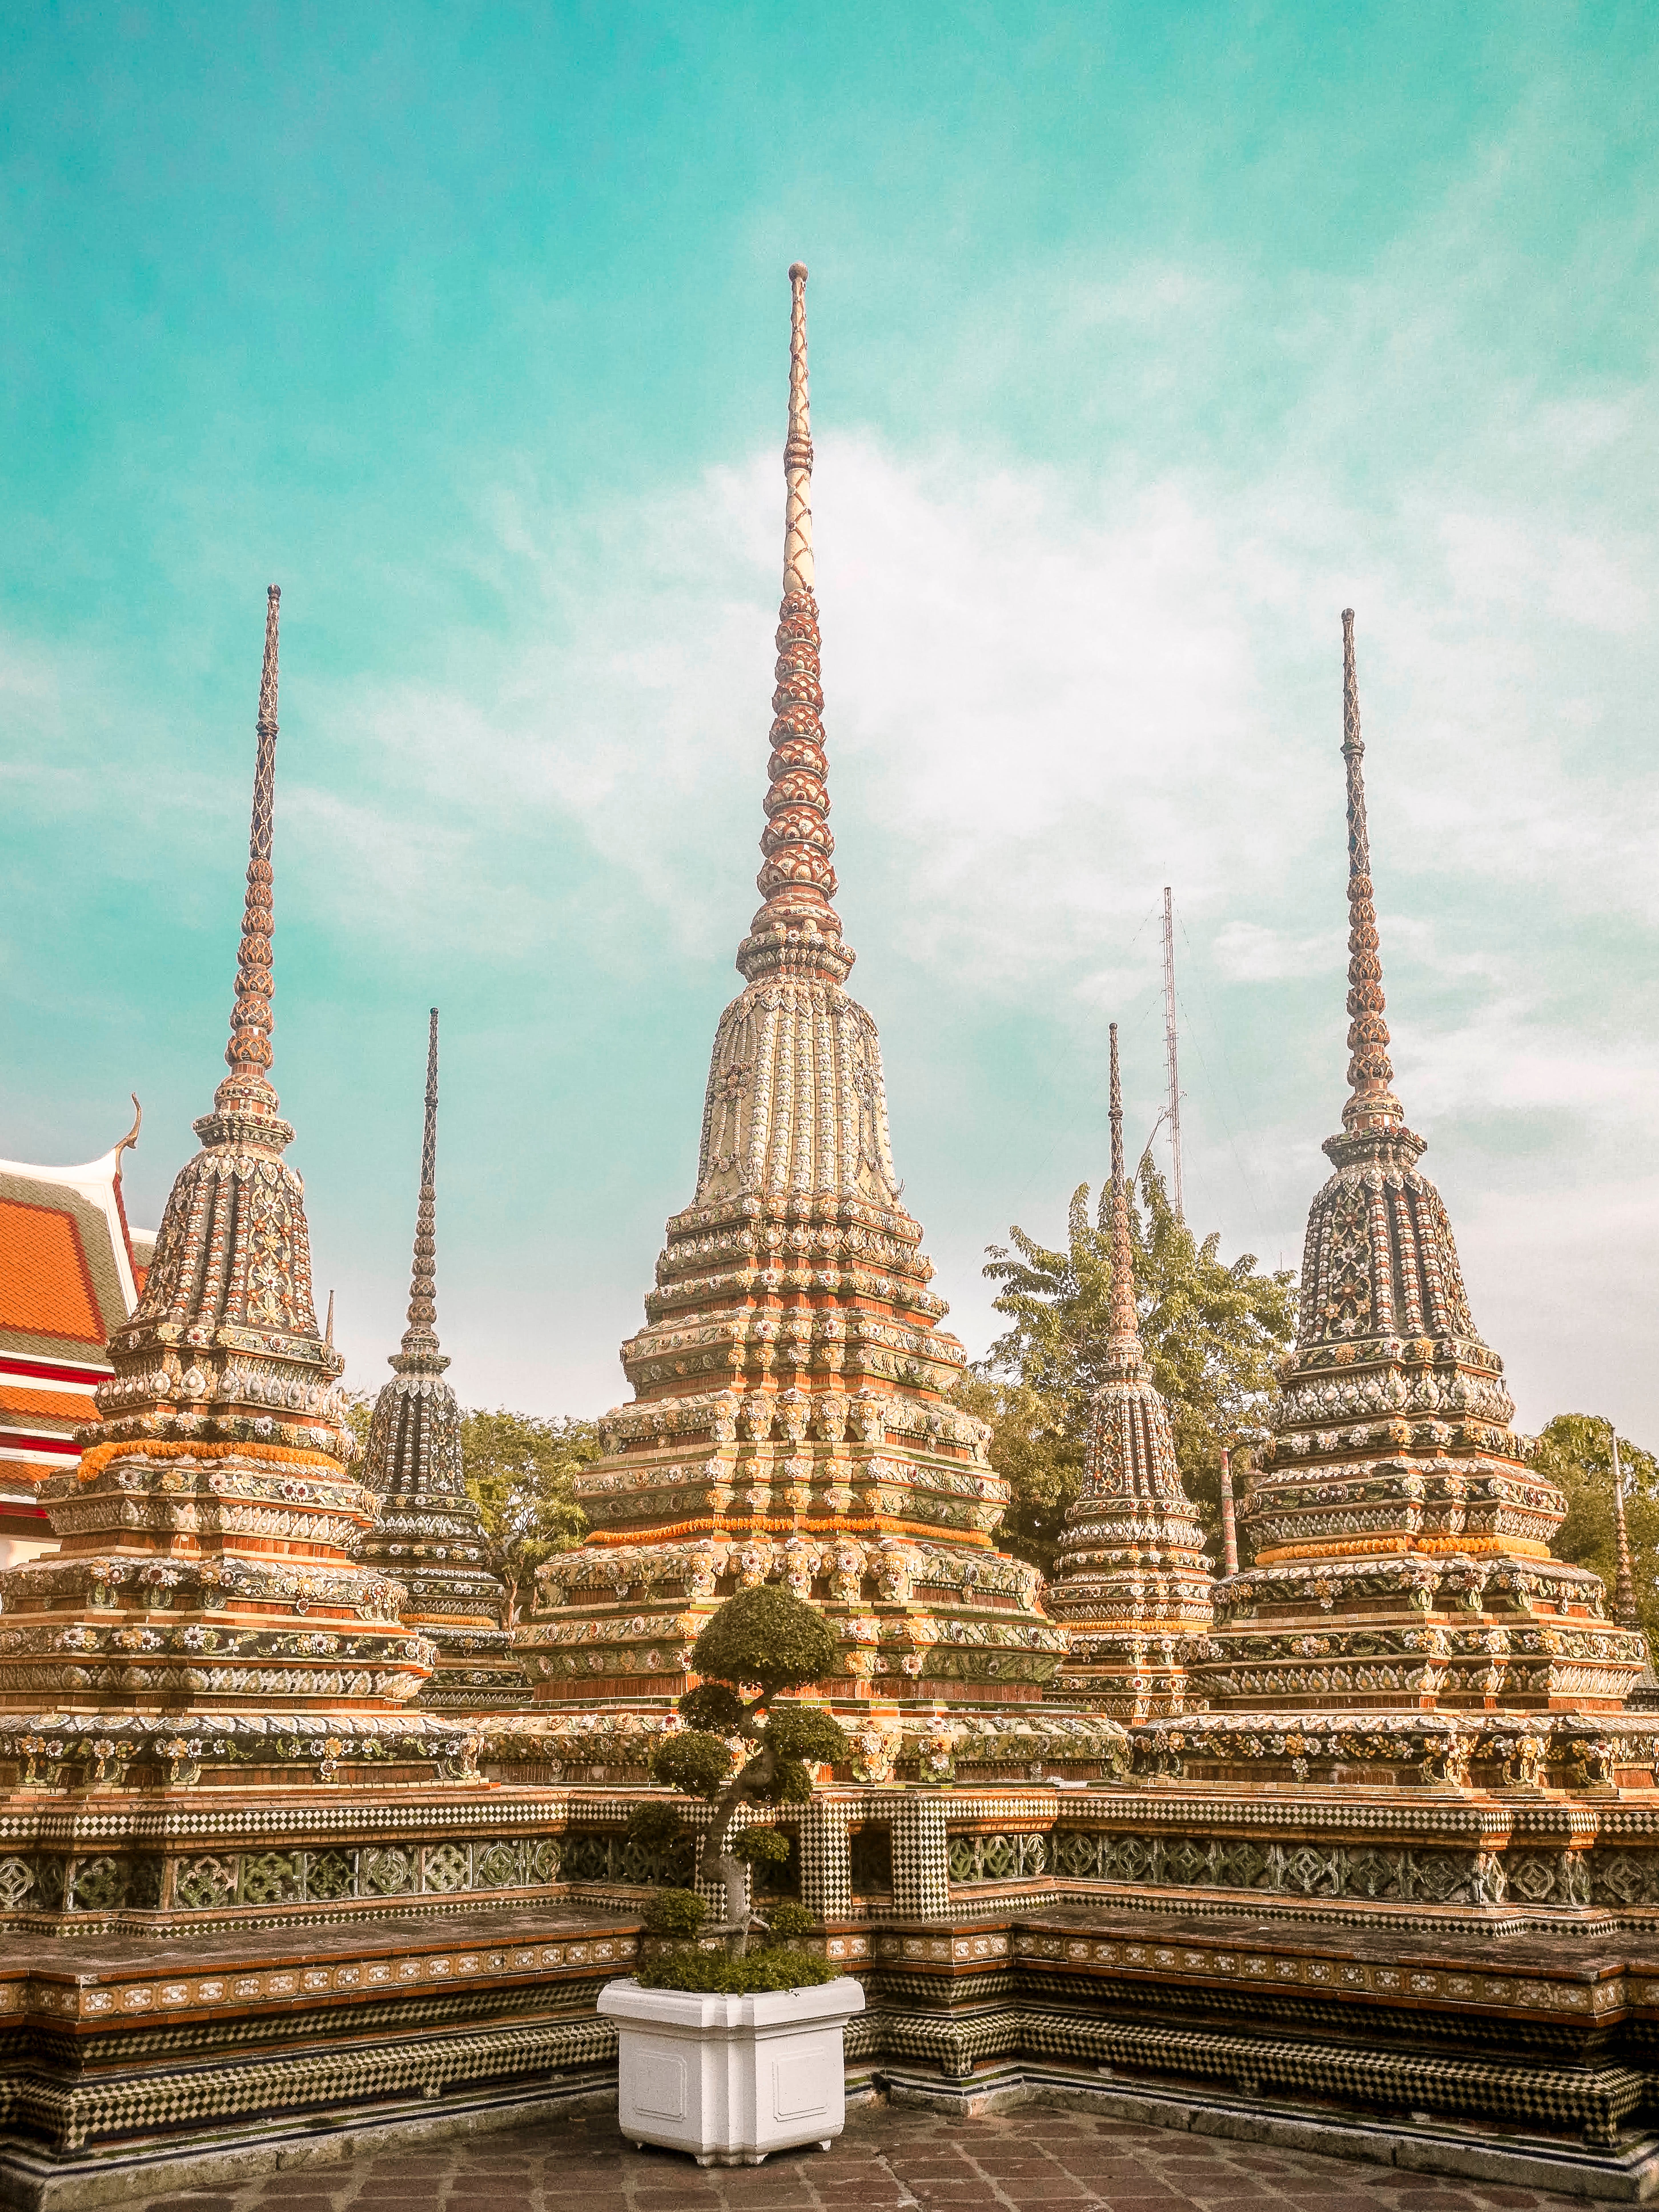
thailand, cloud, sky, green, tower, building, temple, pagoda, finial, atmospheric phenomenon, symmetry, stupa, facade, spire, art, roof, steeple, holy places, place of worship, historic site, tourism, tourist attraction, city, shrine, monastery, national historic landmark, medieval architecture, religious institute, ancient history